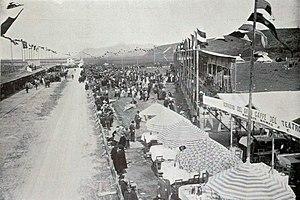
Tribunes de la Targa Florio 1907 (p.8)
La Targa Florio est une course automobile italienne qui se déroulait sur le circuit des Madonies utilisant les routes de Sicile. Elle a eu lieu de 1906 à 1977.